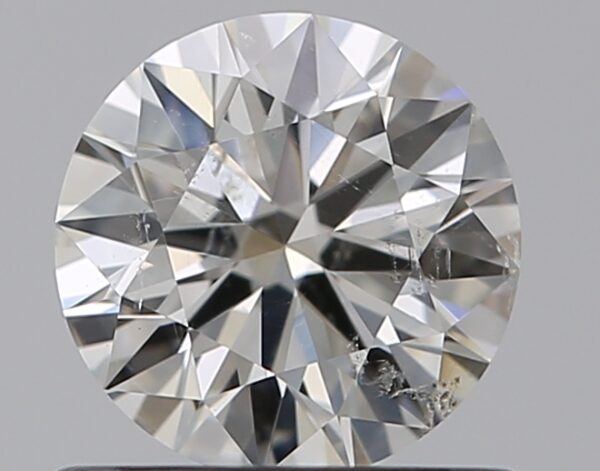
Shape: round
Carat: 0.6
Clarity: SI2
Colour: J
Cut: EX
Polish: EX
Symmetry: EX
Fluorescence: N
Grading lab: GIA
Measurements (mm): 5.43 x 5.44 x 3.33